Cityscape of Tampa, Florida

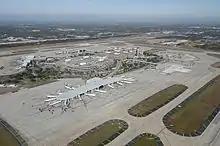
Tampa International Airport

Along the city's western shore, three bridges span Old Tampa Bay carrying vehicular traffic to and from Pinellas County: the Howard Frankland Bridge (I-275), the Courtney Campbell Causeway (SR 60), and the Gandy Bridge (US 92).